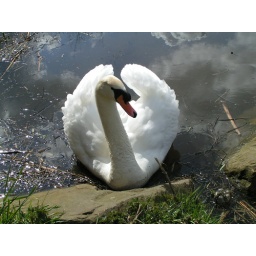
A swan on the lake in the Derwent Country Park